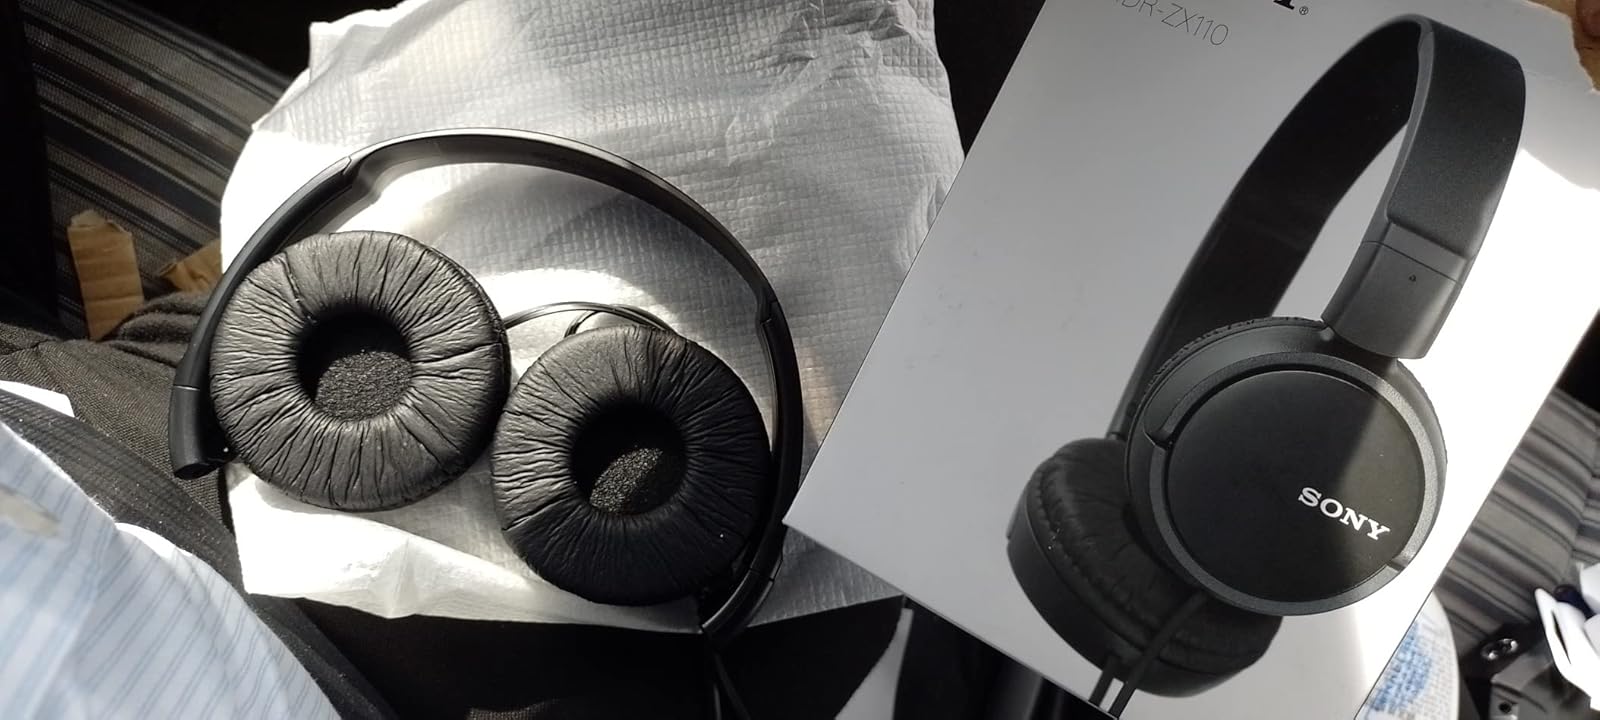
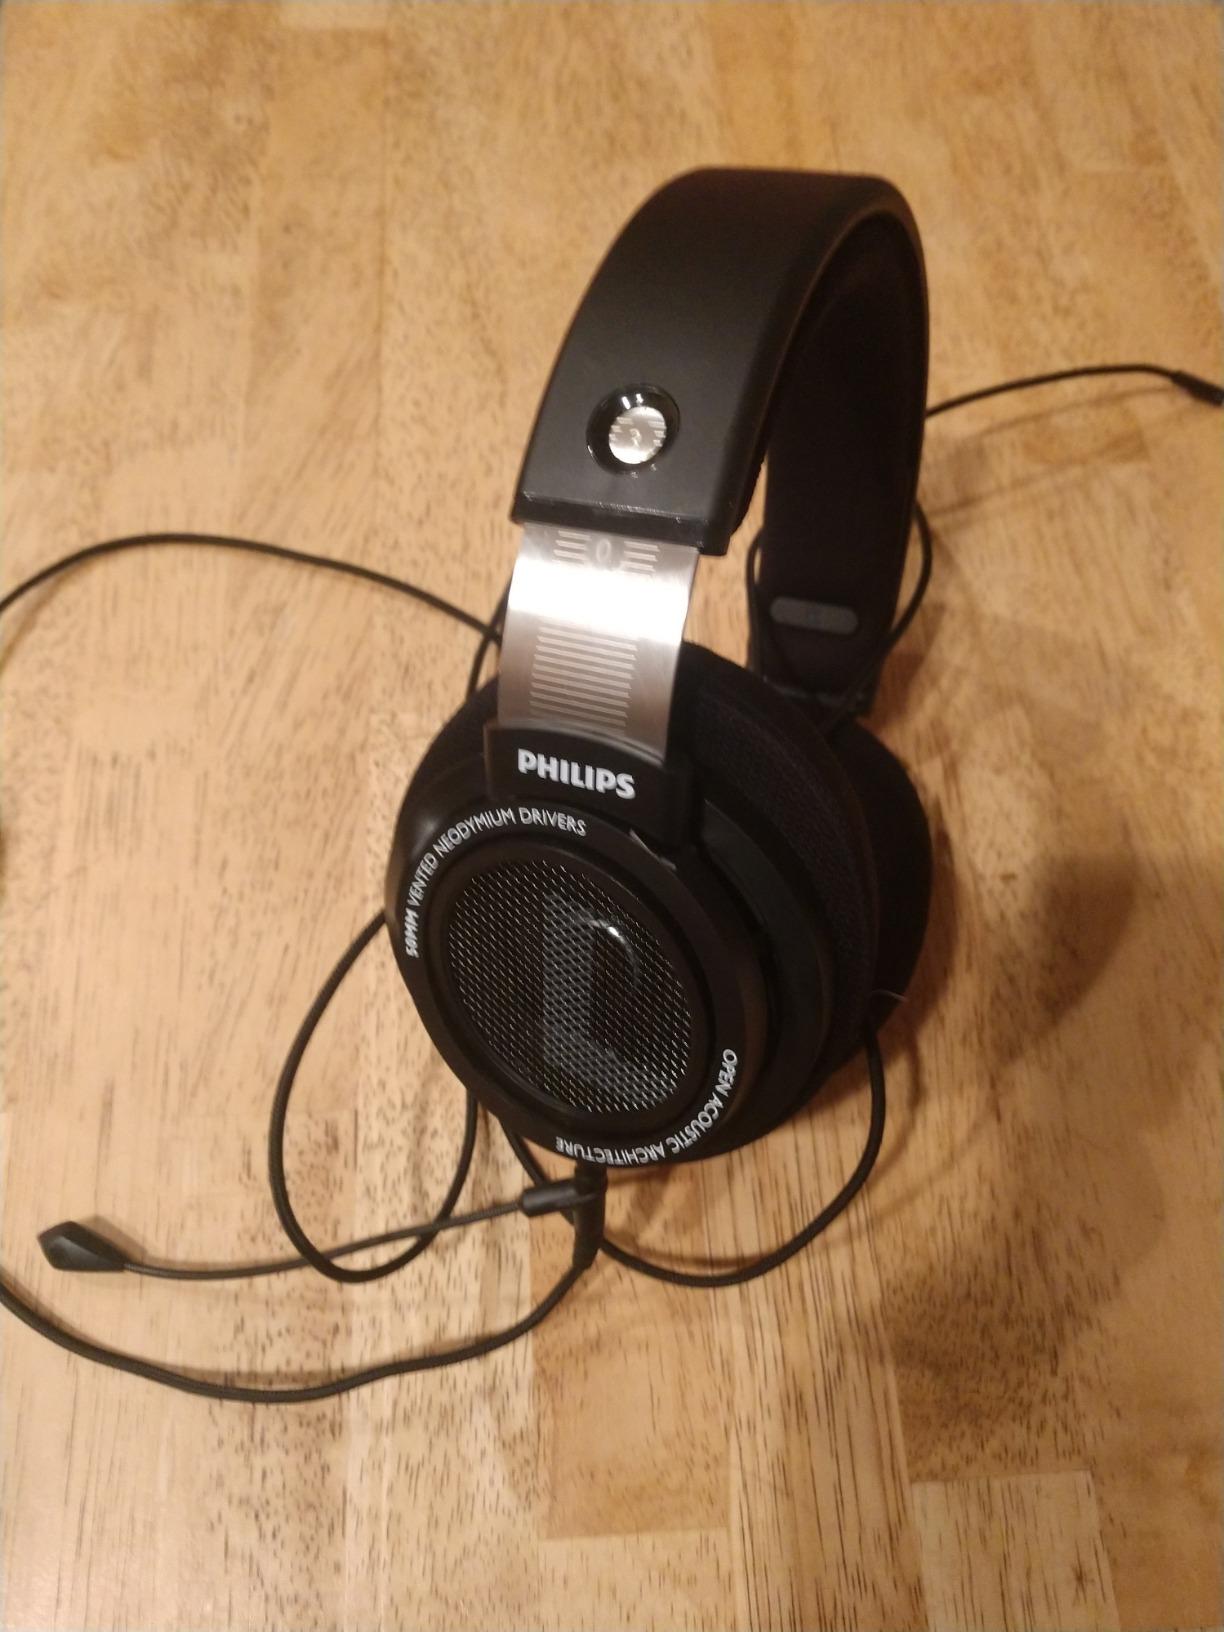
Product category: headphones
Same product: no